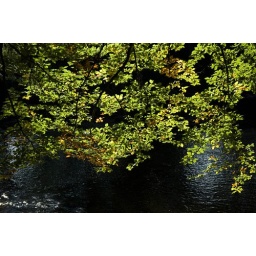
Beach tree over river Earn. Lady Mary's Walk, Crieff